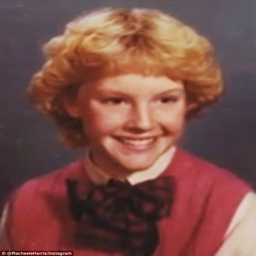
actor embraced the80s with her hair and outfit